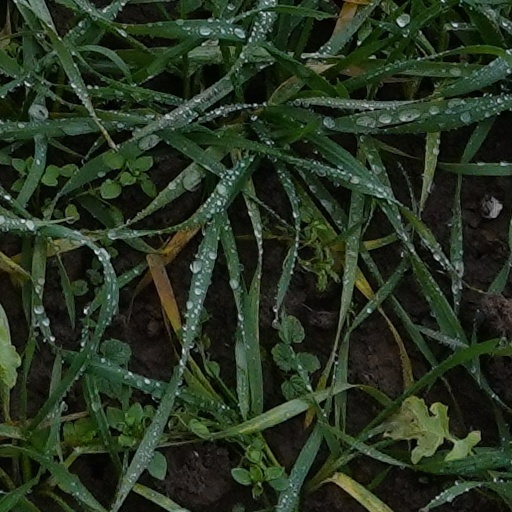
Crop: wheat